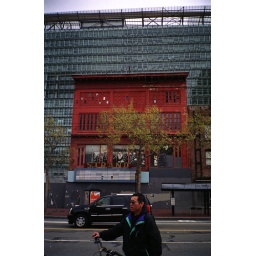
The new Federal building with a shuttered porn movie house in the foreground.